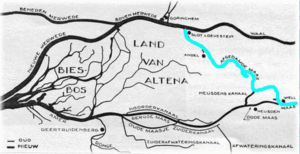
Rhinen / Geografi / Forløb / Rhein-Maas–Scheldt Deltaet
Omlægningen af udløbet af Maas 1904: lyseblå er det gamle løb, mørkeblå viser løbet i dag
Rhinen er en europæisk flod, der udspringer ved Tomasee ved Oberalppasset i den schweiziske kanton Graubünden i den sydøstlige del af de Schweiziske Alper. Floden danner grænse mellem Schweiz og Østrig, mellem Schweiz og Liechtenstein og mellem Schweiz og Østrig, inden den løber ud i Bodensee, hvor den danner grænsen mellem Schweiz og Tyskland. Nord for Basel danner Rhinen grænsen mellem Frankrig og Tyskland indtil et punkt sydvest for Karlsruhe, hvorfra Rhinen løber gennem det tyske Ruhr-distrikt. Øst for Nijmegen løber Rhinen videre ind i Holland for til sidst at løbe ud ved Nordsøkysten. Den største by ved Rhinen er Köln med et indbyggertal på 1.024.373. Rhinen er med sine 1.232 km den tredjelængste flod i Europa, kun overgået af Donau og Volga.